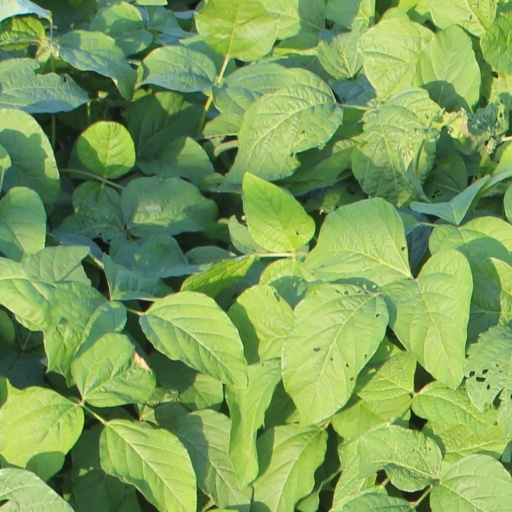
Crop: soybean